Wigan Wallgate railway station

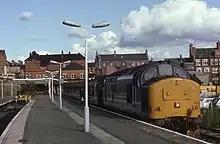
A 1993 loco-hauled Regional Railways service with a British Rail Class 37 and coaches

There have been three Lancashire & Yorkshire Railway (L&YR) stations on their lines through Wigan over the years.